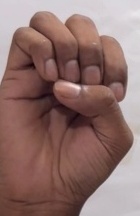
ASL sign: E